Woollahra

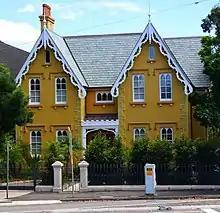
Residential home on Oxford Street

Woollahra is a considerably affluent suburb, due in part to its proximity to the city and the shopping centre at Bondi Junction, plus a wide range of picturesque homes, mostly in various Victorian styles. Moncur Street and Queen Street are particularly affluent areas, with a mixture of residential and commercial buildings and an extraordinarily high number of heritage-listed buildings. High-rise development has been avoided, maintaining the heritage character of the suburb. Despite this, more sympathetic styles of apartment complexes and high-rise commercial developments have been proposed. Most of the suburb's housing stock exists in the form of medium or high-density dwelling, as opposed to more high-rise centred regions like Zetland. In 2014, the Woollahra Council recorded 26,050 dwellings in the area, with "approximately 76% of all dwellings being multi-unit housing (generally residential flat buildings)". The remaining 24% of all dwellings are listed in the category of detached houses, semi-detached houses and terrace houses.